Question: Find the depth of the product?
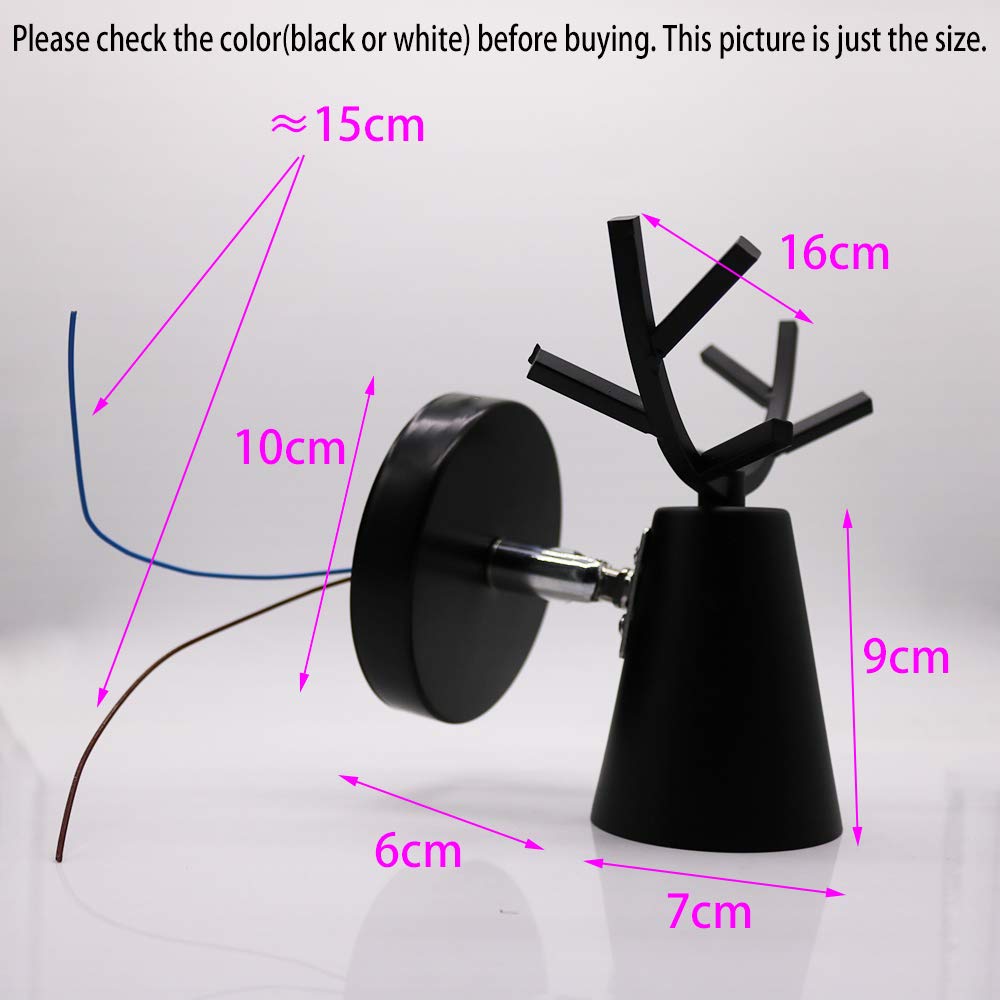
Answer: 7.0 centimetre